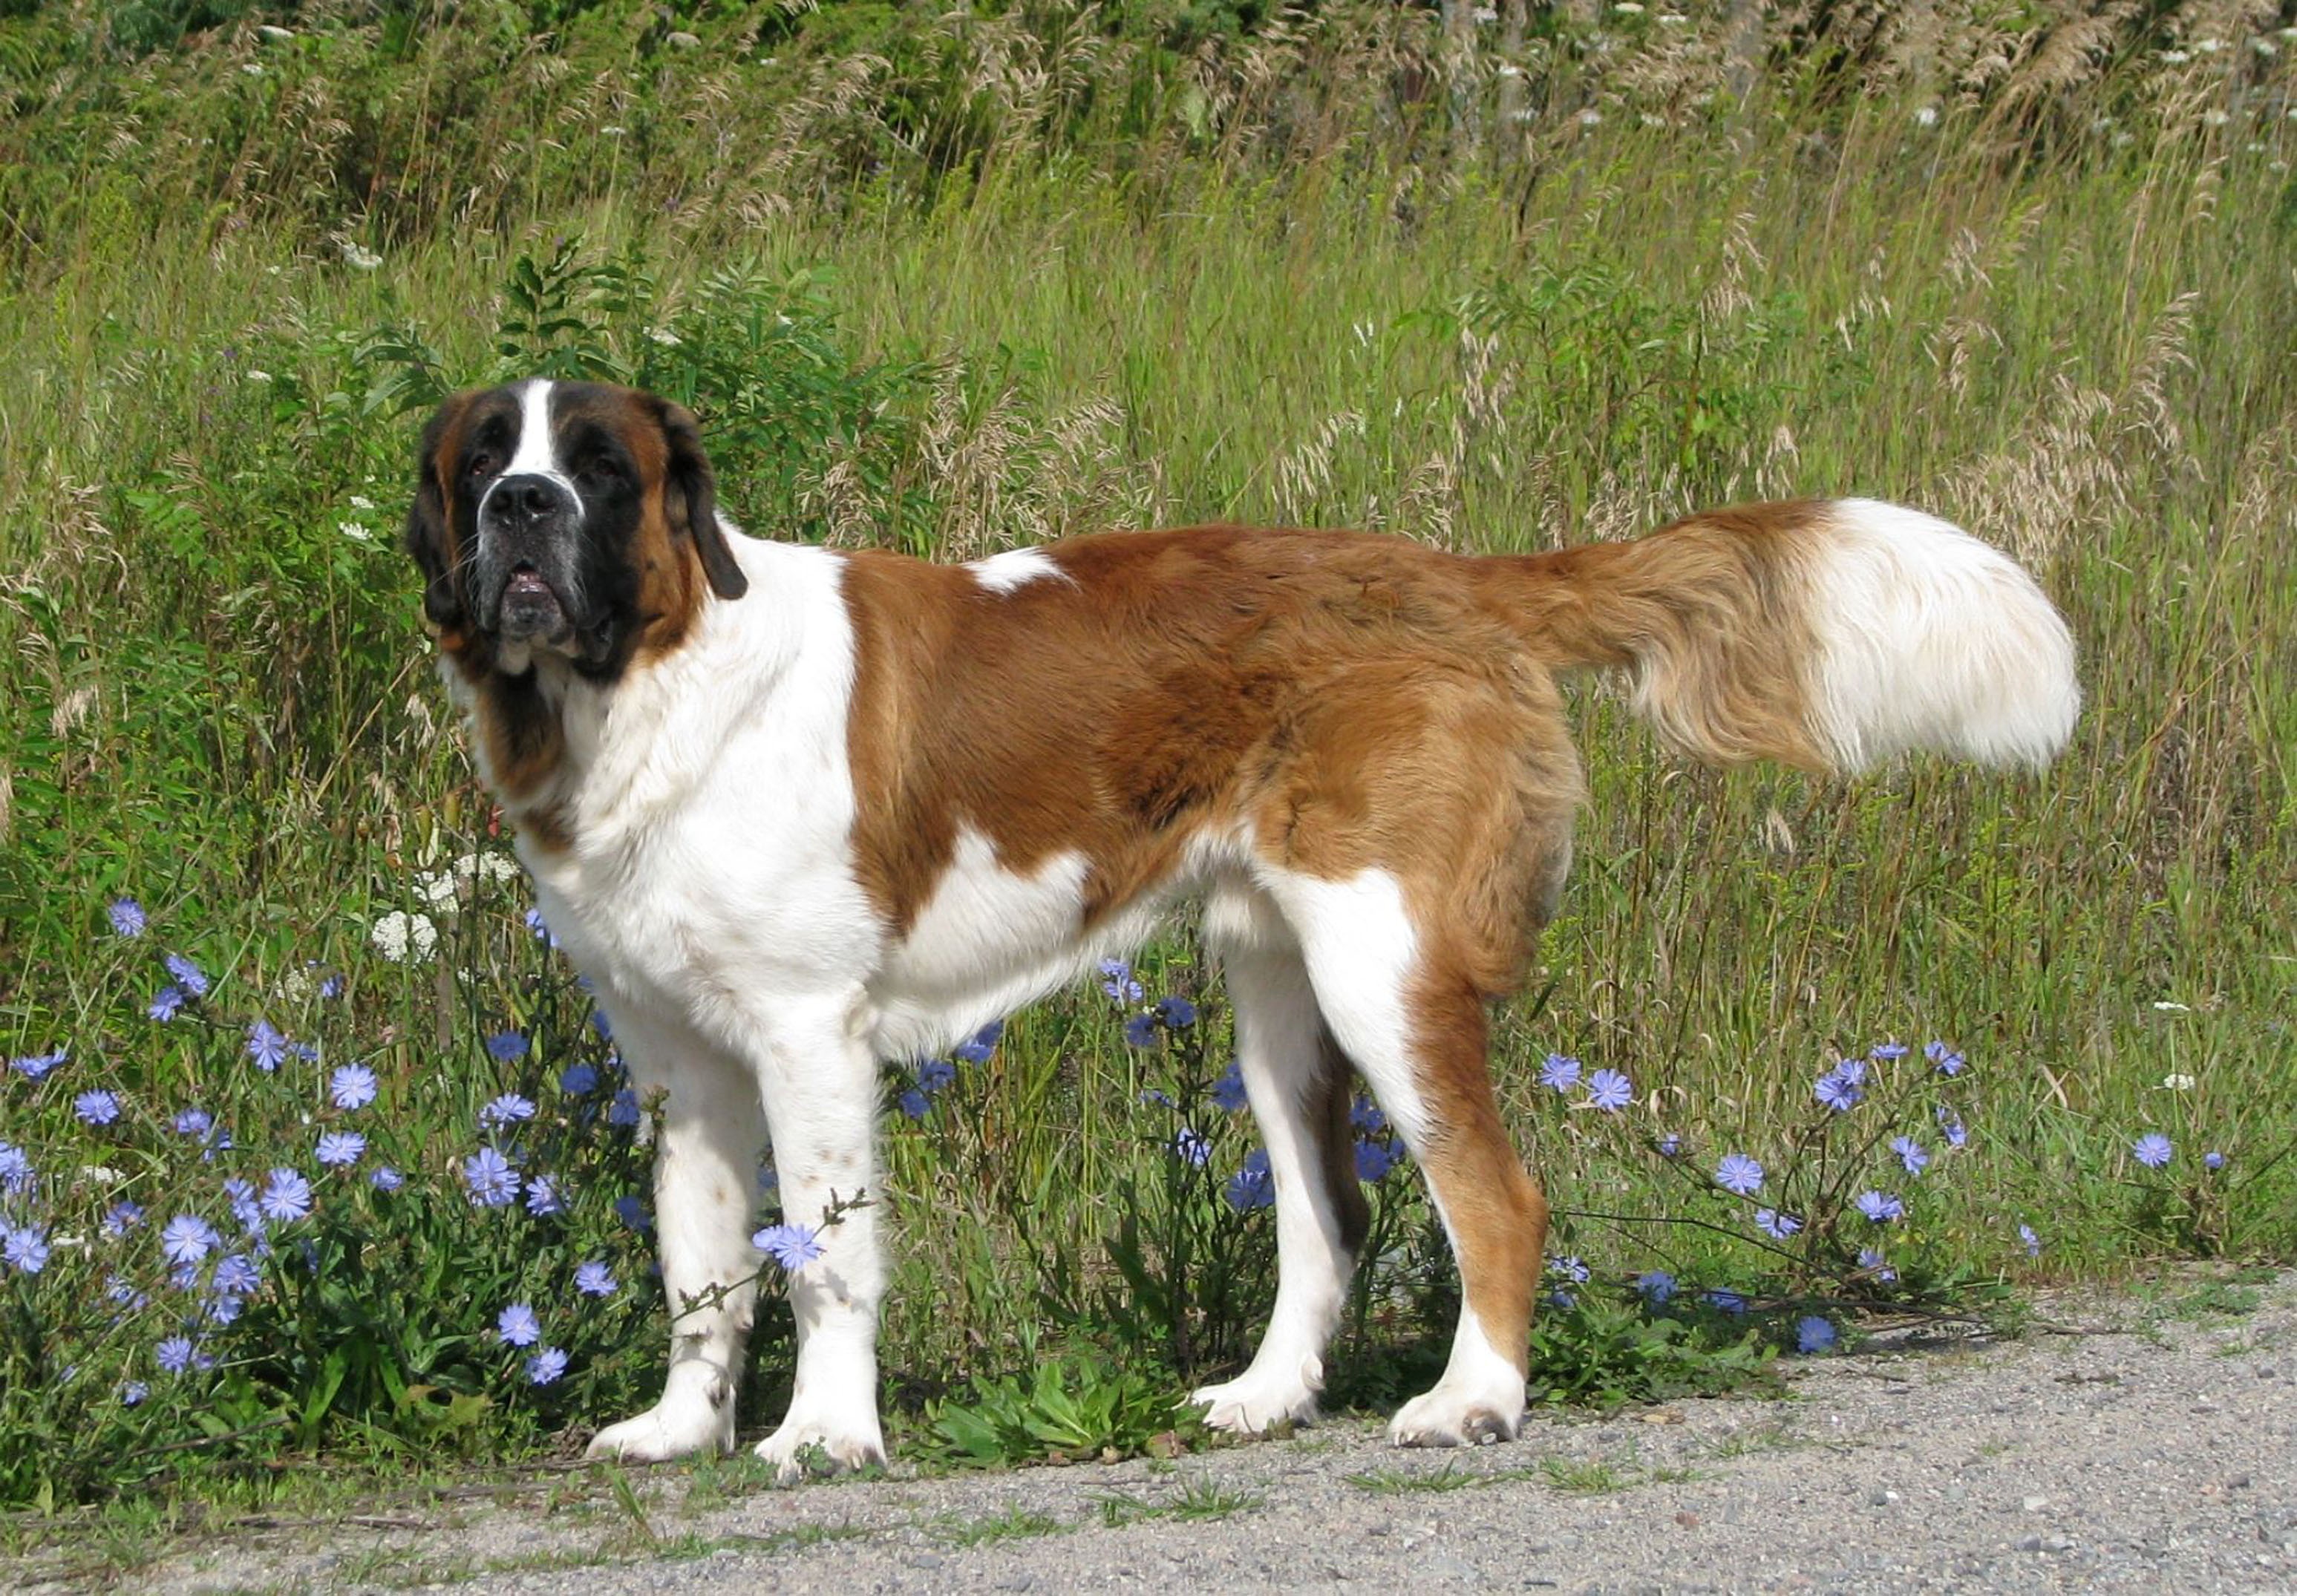
dog, mammal, canada, vertebrate, ontario, dog breed, domestic dog, marlbank, st bernard, canis familiaris, saint bernard, largest dog breed, dog like mammal, carnivoran, dog breed group, dog crossbreeds, kooikerhondje, drentse patrijshond, moscow watchdog, karakachan dog, tornjak, rafeiro do alentejo